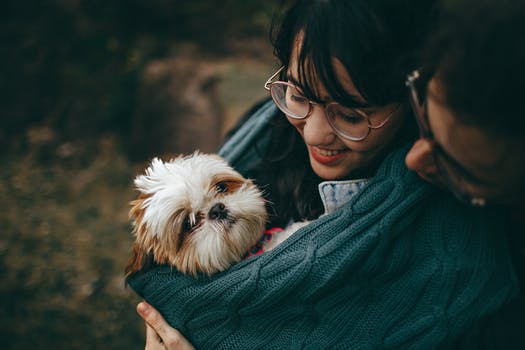
Label: No Watermark